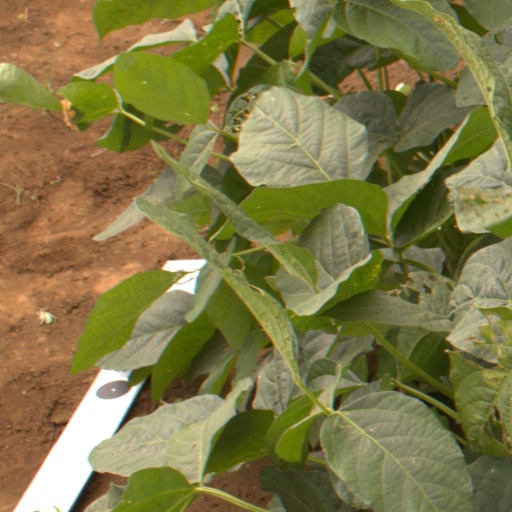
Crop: soybean